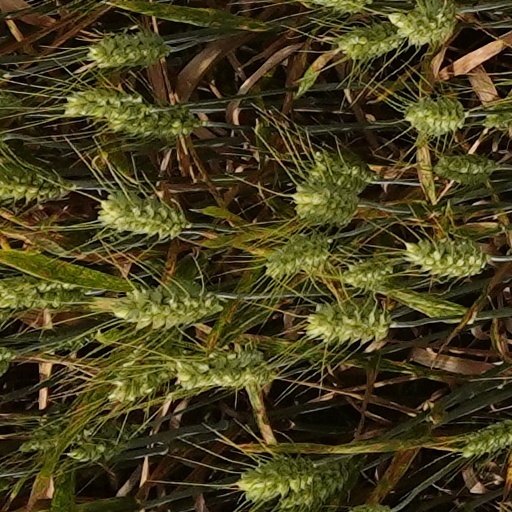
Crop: wheat